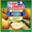
Label: pear